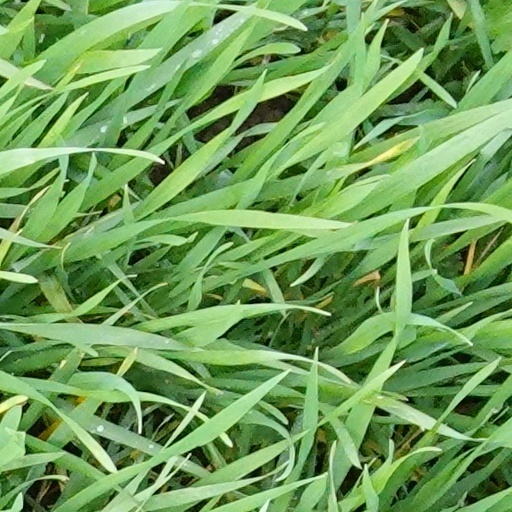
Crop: wheat